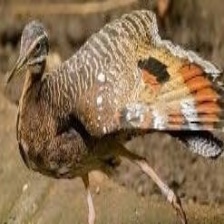
Species: SUNBITTERN
Scientific name:  EURYPYGA HELIAS